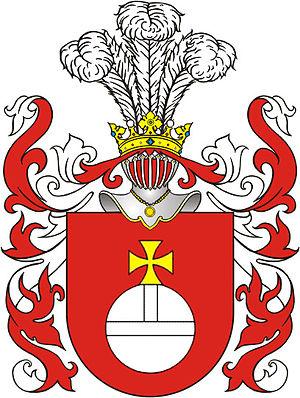
Les armoiries dans l'ancienne Pologne et la République des Deux Nations étaient l'emblème et le privilège de la seule noblesse. La réception des emblèmes armoriaux d'après les modèles occidentaux commença au milieu du XIIIe siècle et finit au milieu du XIVe siècle. A l'époque, il ne s'agissait pas de pièces héraldiques, mais seulement d'emblèmes représentant des objets concrets : des motifs animaliers, végétaux, astronomiques, militaires, agricoles. A partir de la deuxième moitié du XIVe siècle, apparaissent les noms héraldiques dérivés du cri des chevaliers rassemblés sous la même bannière lignagère sur un champ de bataille.